Bengaluru City–Chennai Central Shatabdi Express

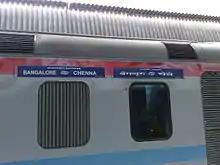
12027 Bangalore Shatabdi Express – EOG car

This train and Chennai Central–Mysuru Shatabdi Express are two fastest trains on the KSR Bengaluru–Chennai sector (both may not be equal). As per Bengaluru Division Map on South Western Railway website, it covers the distance of 355.900 kilometres (chargeable distance 362 km - maybe due to higher maintenance cost for topography with higher gradients. The difference of real and chargeable distance is due to the difference between Jolarpettai and Mulanur by comparing the distance written in trains schedule of this part and the distance written in Bengaluru Division Map on South Western Railway website). It covers the distance in around 4 hours 55 mins towards Chennai and 5 hours 00 mins towards KSR Bengaluru as 12028 and 12027 Shatabdi Express runs at a speed of (71.78 km/h) in average of both directions.